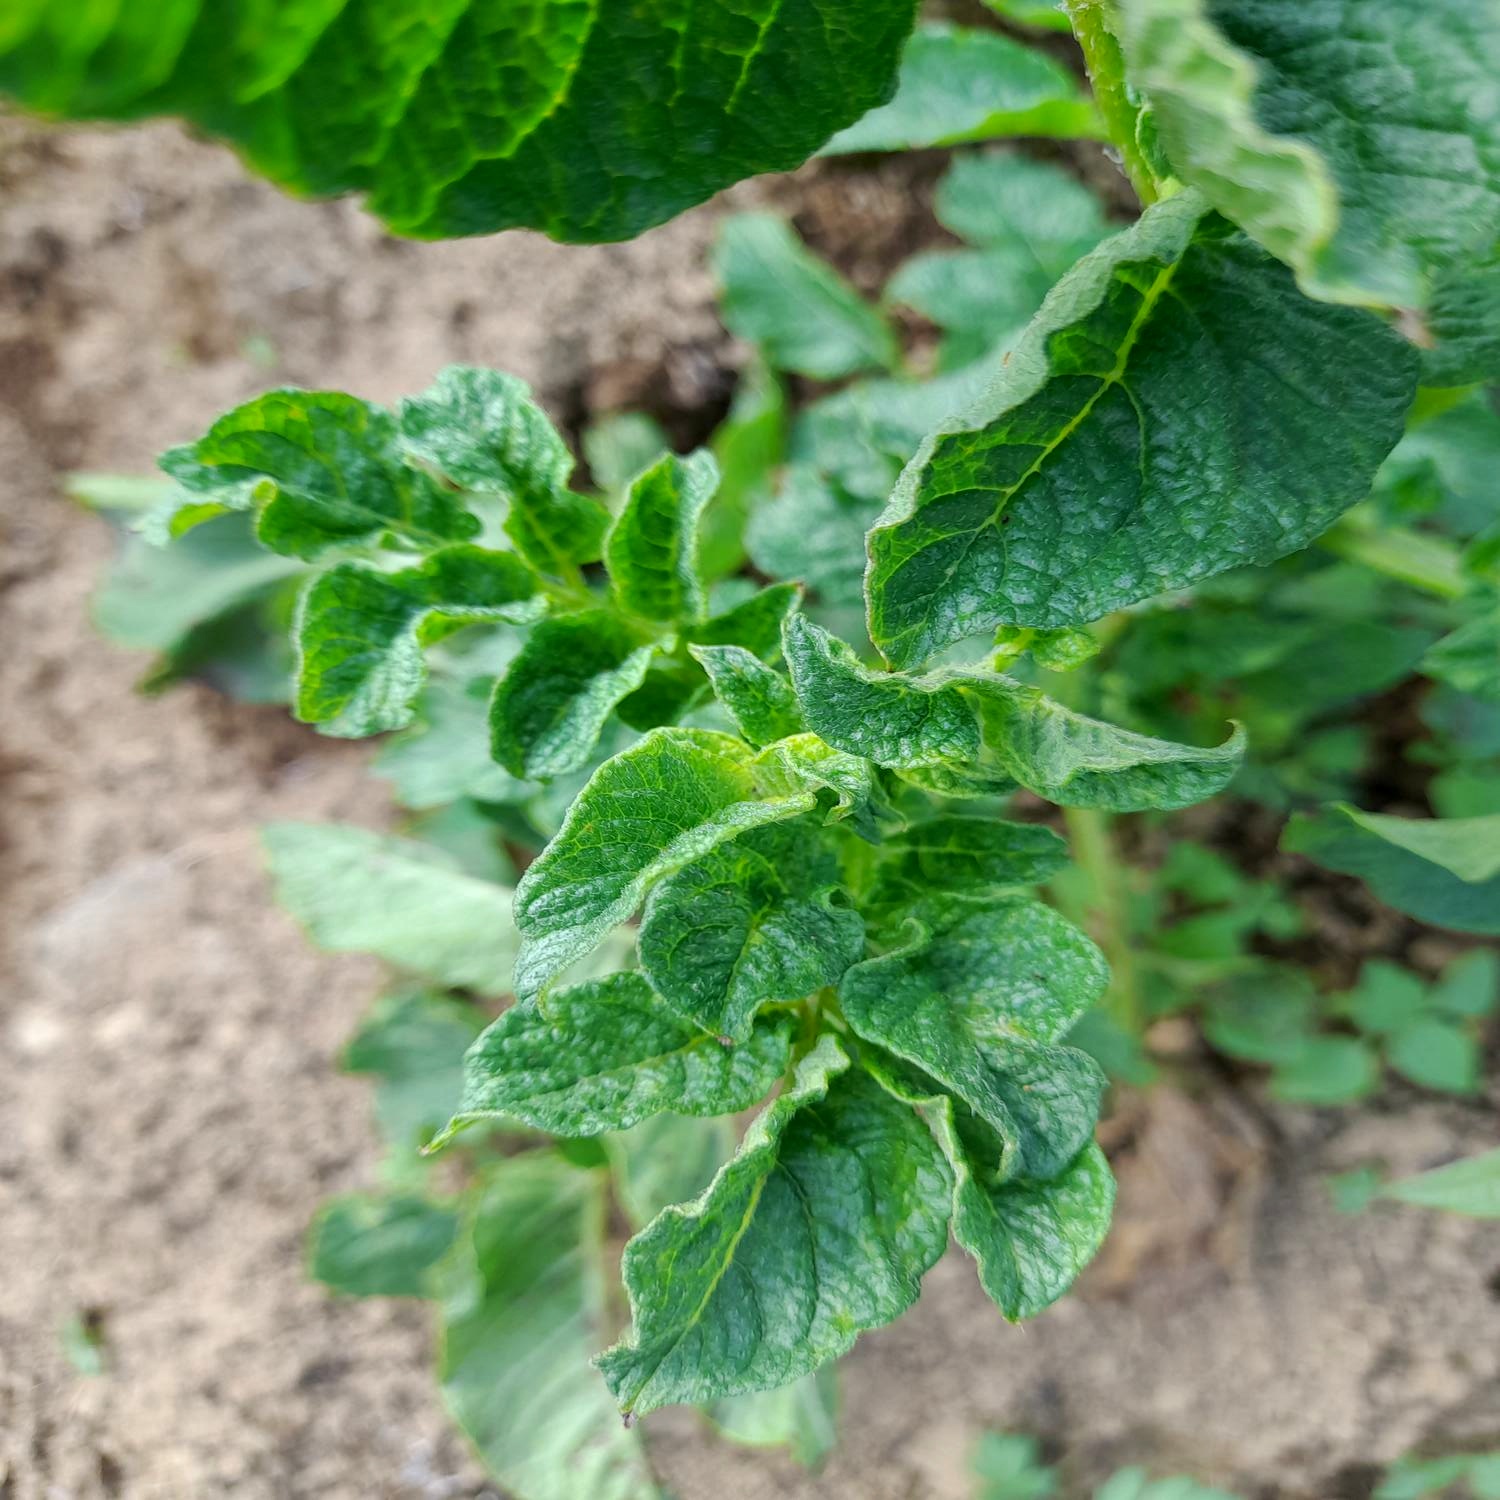
Etiqueta: Virus